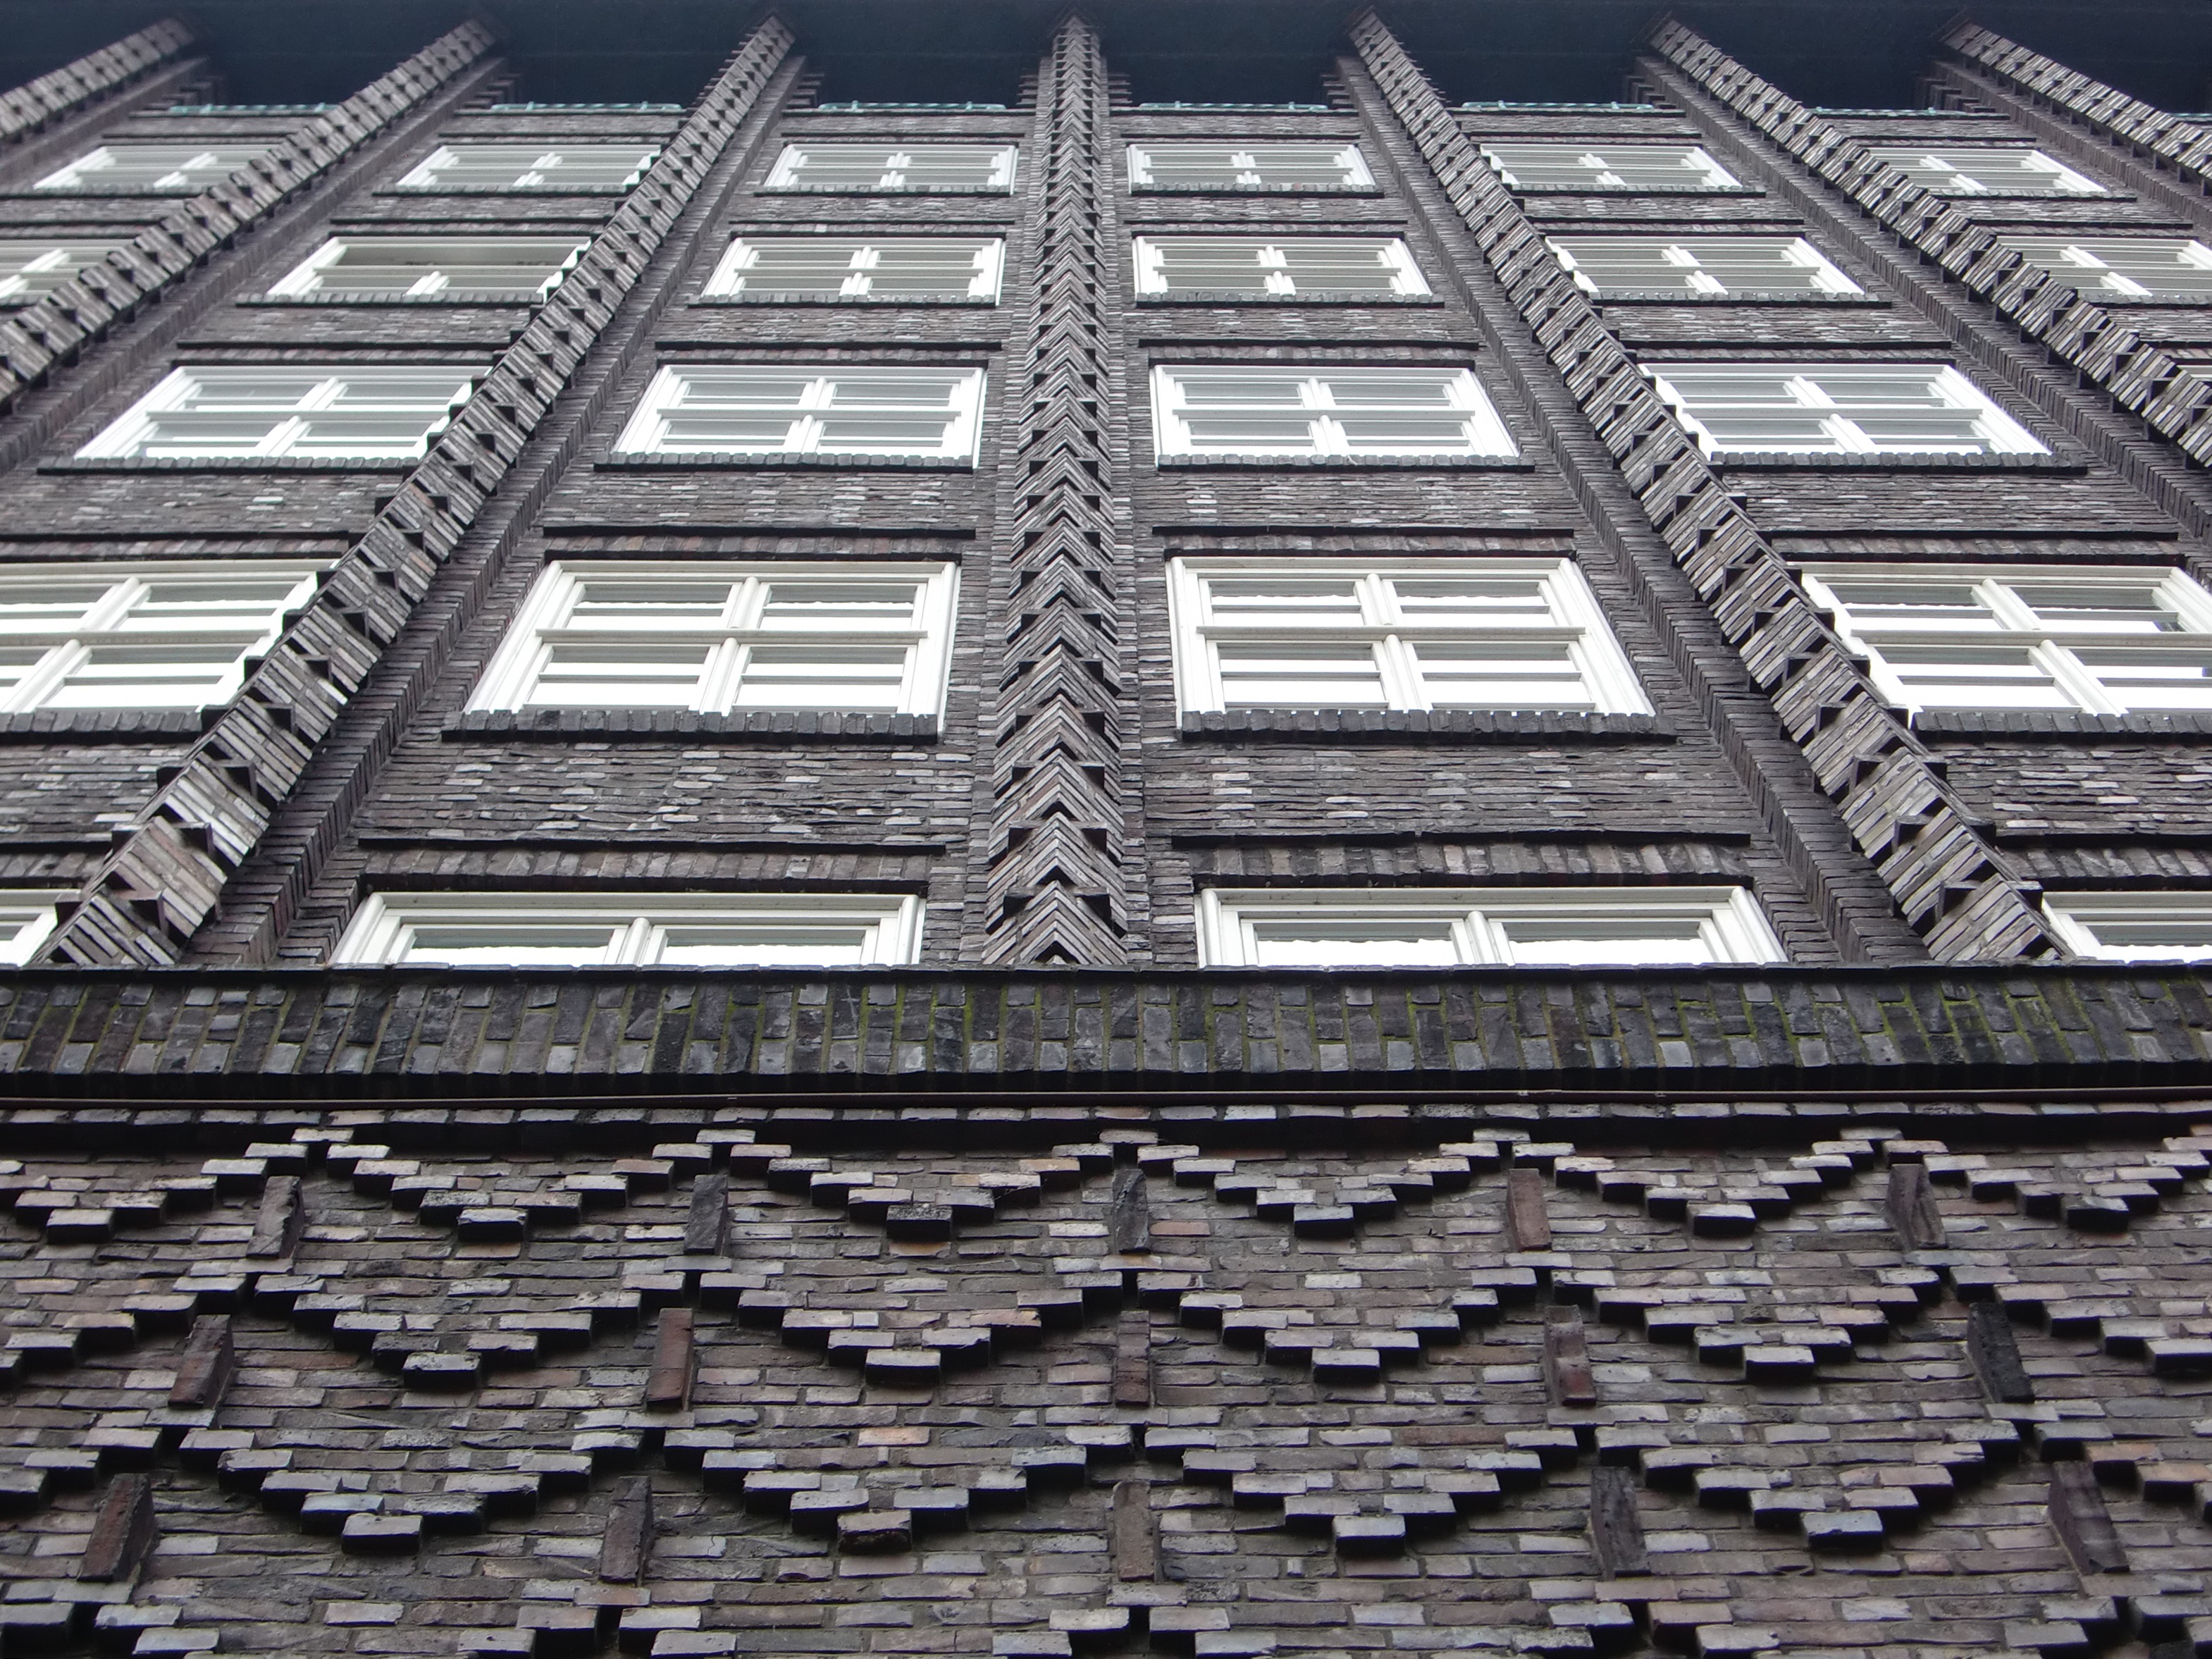
architecture, track, window, roof, skyscraper, wall, line, facade, brick, bricks, symmetry, shape, hamburg, urban area, outdoor structure